Arthur Tauchert

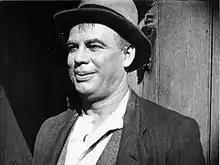
Tauchert in "The Sentimental Bloke", 1919

Arthur Michael Tauchert (pronounced "Torcher") (21 August 1877 – 27 November 1933) was an Australian acrobatic comedian, dancer, singer, film actor, and star of the Australian silent film, "The Sentimental Bloke" (1919).